Soorma Bhopali

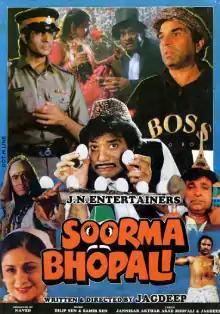
Theatrical release poster

Soorma Bhopali is a 1988 Indian Hindi-language drama film produced by Naved and directed by Jagdeep, who previously played "Soorma Bhopali" in the film "Sholay".